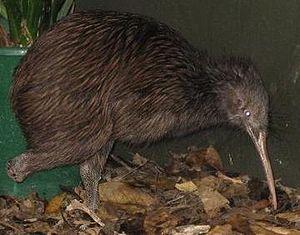
Le zoo de Wellington est un parc zoologique situé à Wellington en Nouvelle-Zélande.